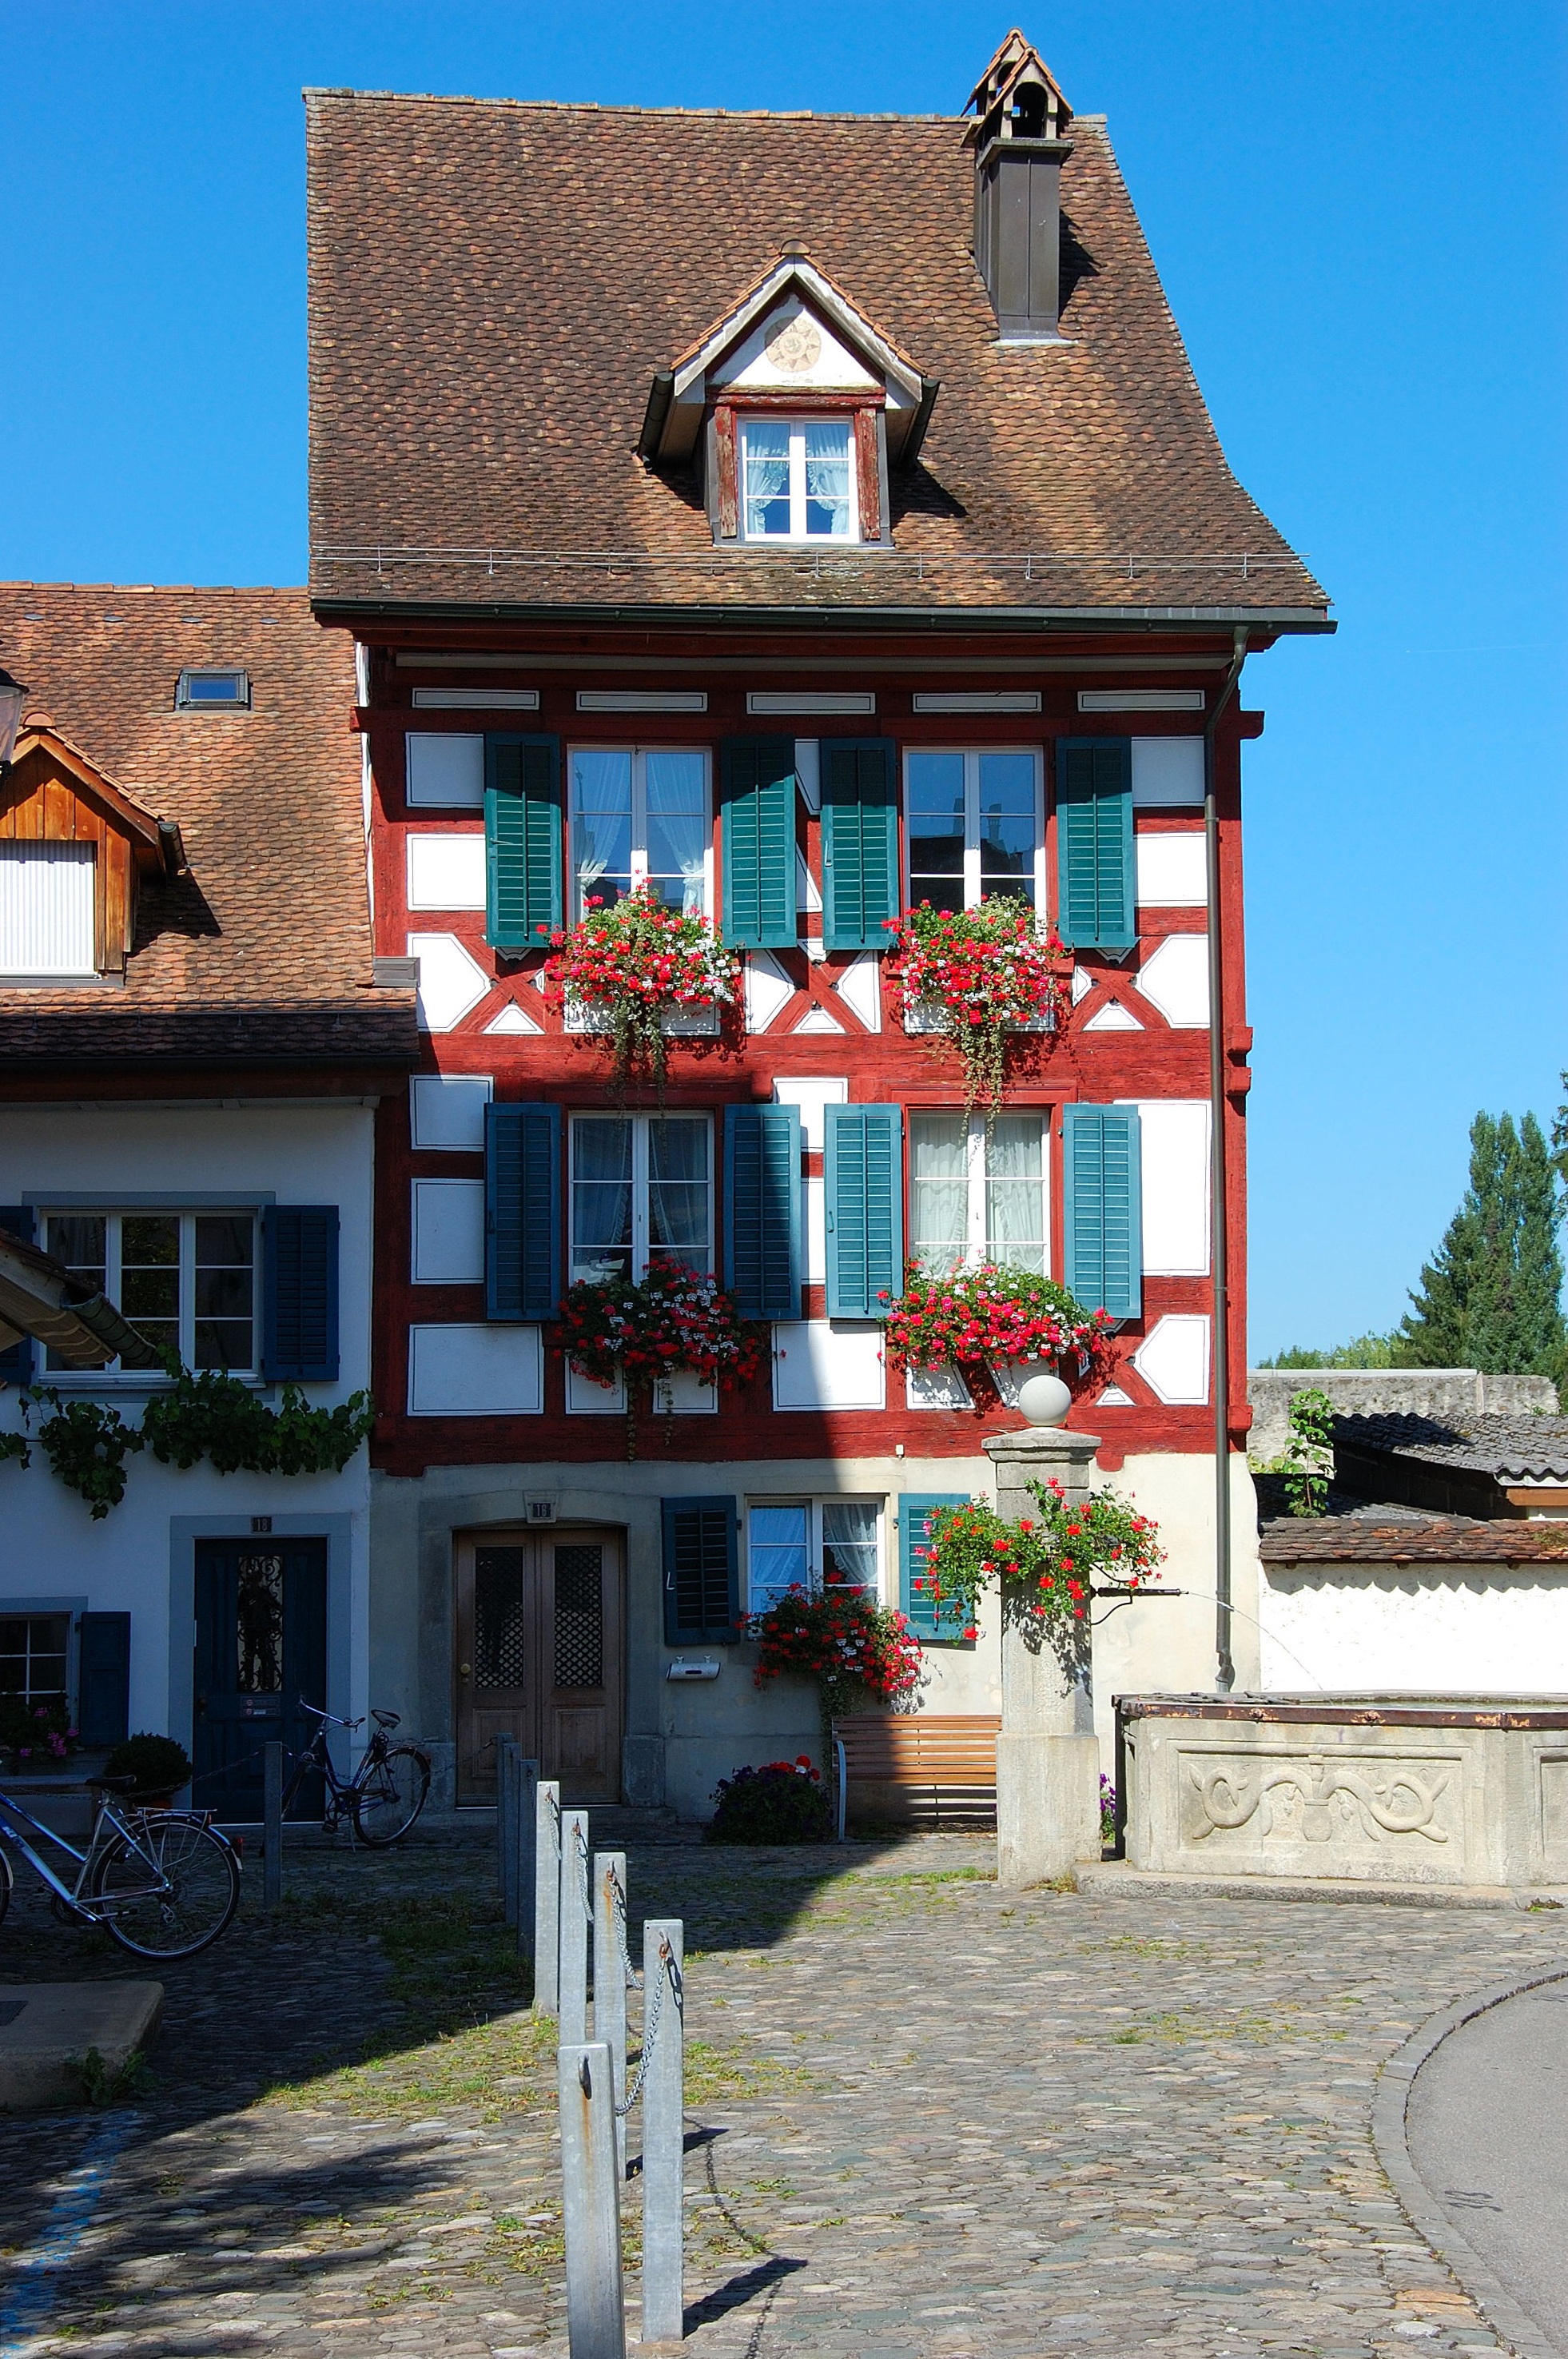
architecture, house, town, building, home, summer, vacation, portrait, tower, cottage, shadow, facade, tourism, old town, switzerland, estate, facades, fachwerkhaus, city breaks, bremgarten